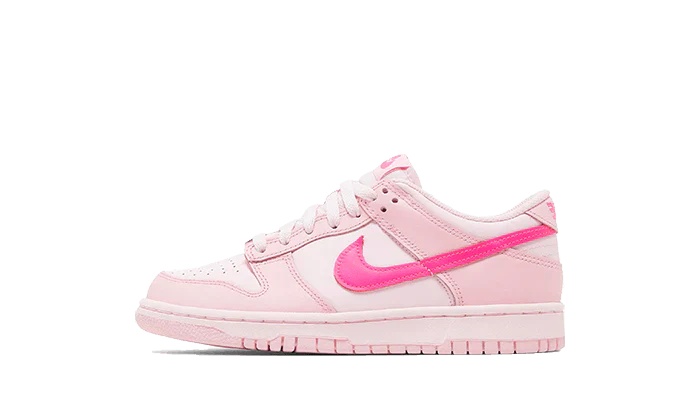
Nike Dunk Low Triple Pink (TD & PS)
Nike Dunk Low Triple Pink (TD & PS) este un adidași adorabil și la modă special conceput pentru copii de diferite mărimi (TD = Toddler, PS = Pre-school). Partea superioară a pantofului constă dintr-o combinație de diferite nuanțe de roz, din piele netedă, care este atât confortabilă, cât și durabilă. Culoarea de bază roz deschis este însoțită de suprapuneri roz mai închis și logo-uri Hyper Pink Swoosh, care conferă pantofului un aspect tineresc și la modă. Secțiunea perforată a vârfului asigură o ventilație adecvată, în timp ce talpa intermediară amortizată și talpa de cauciuc asigură stabilitate și confort în timpul purtării zilnice. De ce să alegeți modelul Nike Dunk Low Triple Pink (TD și PS) de la SneakCenter? Schema specială de culori: trei nuanțe diferite de roz garantează că copilul tău se va remarca prin stil. Materiale premium: partea superioară din piele oferă confort și durabilitate. Design confortabil: talpa intermediară căptușită și talpa durabilă din cauciuc asigură confort pe tot parcursul zilei. Specificații și caracteristici: Partea superioară: piele roz cu detalii Hyper Pink. Talpă: talpă din cauciuc pentru o aderență excelentă. Culoare: roz deschis, roz hiper. De ce să faceți cumpărături la SneakCenter? Livrare rapidă. Cea mai mare selecție de adidași din Ungaria. Serviciu excelent pentru clienți. Livrare gratuită și retururi în 14 zile.
Brand: Nike
Category: Apparel & Accessories > Shoes > Baby & Toddler Shoes > Baby & Toddler Sneakers